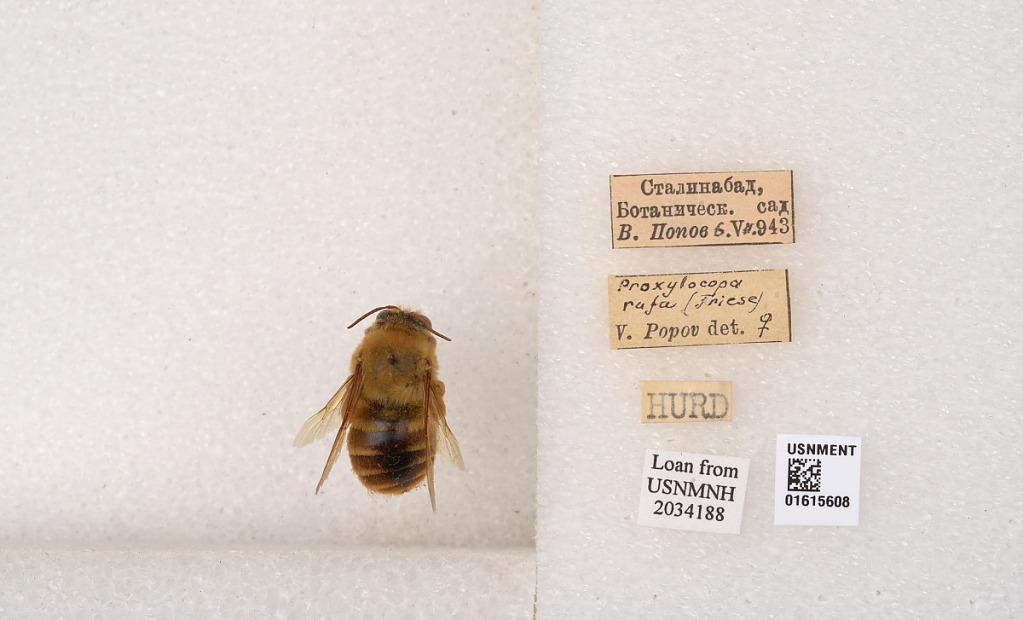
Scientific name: Xylocopa (Proxylocopa) rufa Friese
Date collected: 1943-5-6
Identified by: Popov, V